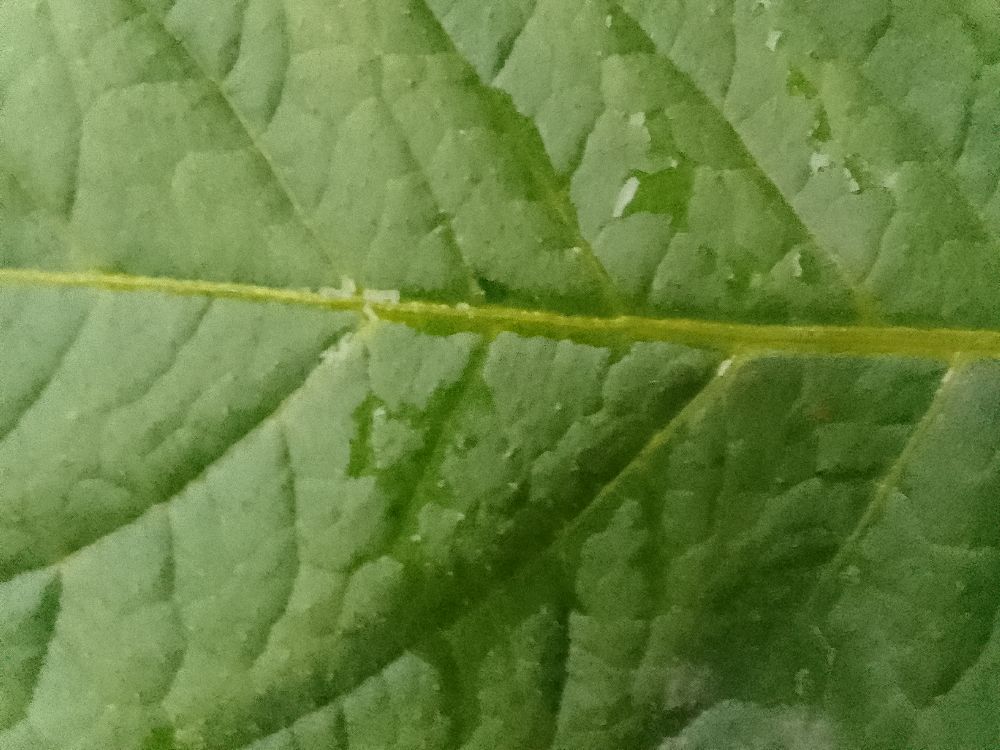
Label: Healthy